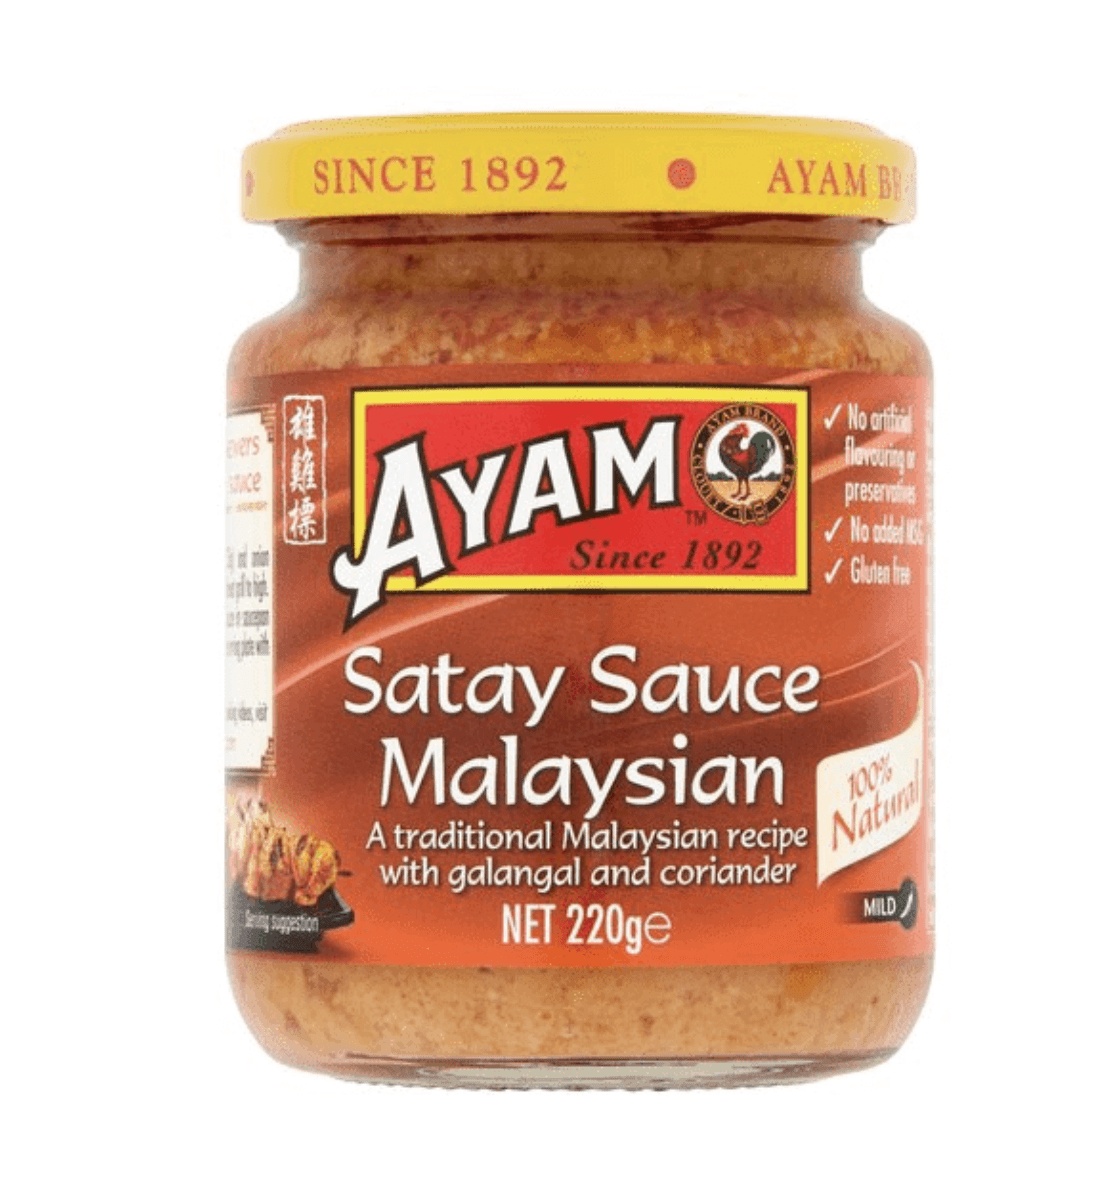
Ayam Malaysian Satay Sauce 雄雞標馬來西亞沙爹酱 220g
Description Ingredients Nutrition Information Description : Ayam Malaysian Satay Sauce 220g. AYAM Malaysian Mild Satay Sauce is a smoothly flavoured peanut sauce that the whole family will enjoy. A traditional Malaysian recipe with galangal and coriander. People throughout Asia have enjoyed the delicious combination of peanuts, chillies and spices that make a satay sauce. With this range of Ayam satay sauces you can now experience the traditional flavours of Thai, Malaysian and Indonesian cuisines in the comfort of your home. Try all three of them! Tuk Tuk Method : Perfect for serving as a marinade for meat, fish or chicken. Can be served cold, as a salad dressing. For use as a dipping sauce simply heat gently. To use as a spice for grilled chicken, meat, vegetables or fish simply heat but do not boil. Storage : Store in a cool, dry place away from direct sunlight. Keep refrigerated after opening. Ingredients : Water , Peanuts (20%) , Onion , Sugar , Coconut Milk , Soybean Oil , Candlenuts , Lemongrass , Spices (1.5%) (Ginger, Galangal, Cumin Turmeric) , Garlic Coriander Powder , Tamarind , Salt , Chilli Powder (0.5%). Nutrition Information : Typical Values Per 100g Serving 100g Energy 784KJ / 188kcal Fats 12.1g of which saturates 2g Total Carbohydrate 12.8g of which sugar 4.7g Dietary Fibres 0g Protein 5.8g Salt 0.6g Allergen Information : Contains peanuts and soybean.
Brand: Ayam
Category: Food, Beverages & Tobacco > Food Items > Condiments & Sauces > Satay Sauce